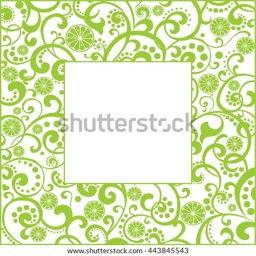
frame with place for the text made of lime on white background .